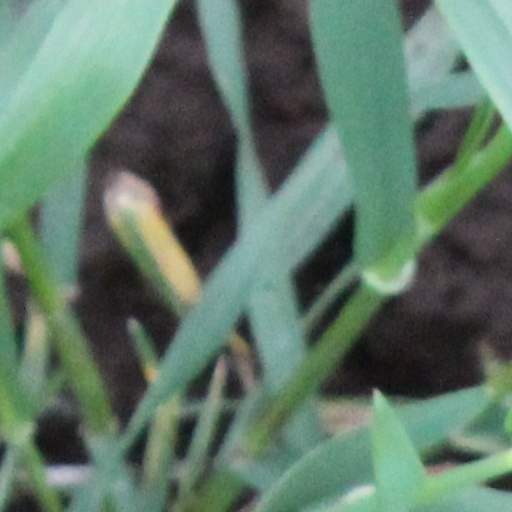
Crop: wheat